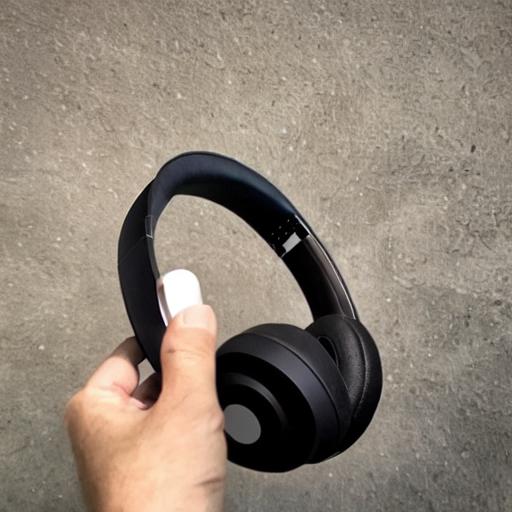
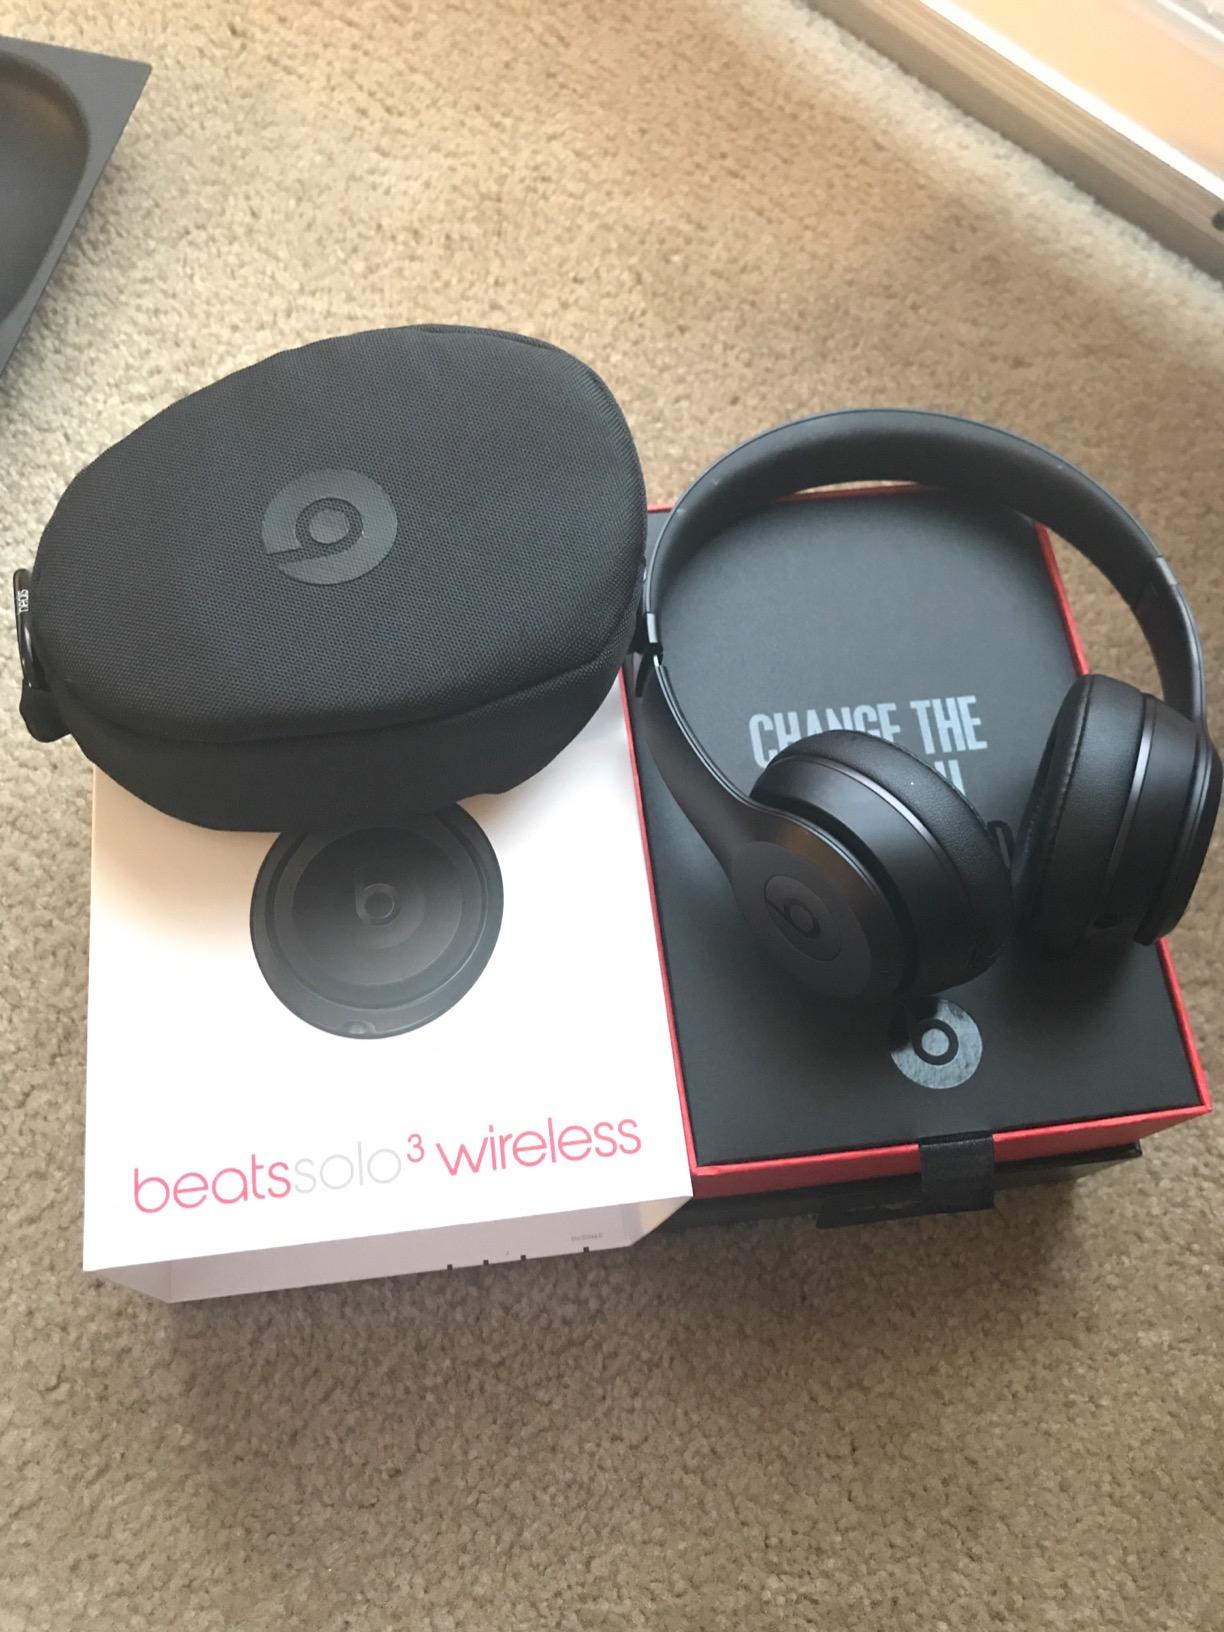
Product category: headphones
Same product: no